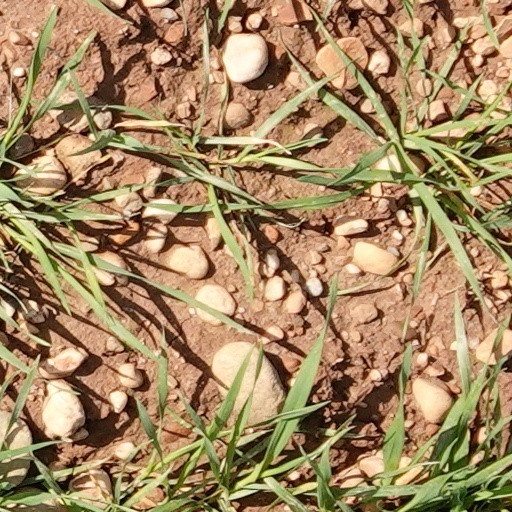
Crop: wheat